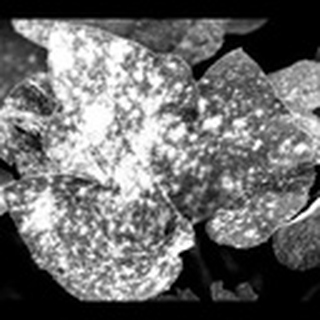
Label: cotton_powdery_mildew